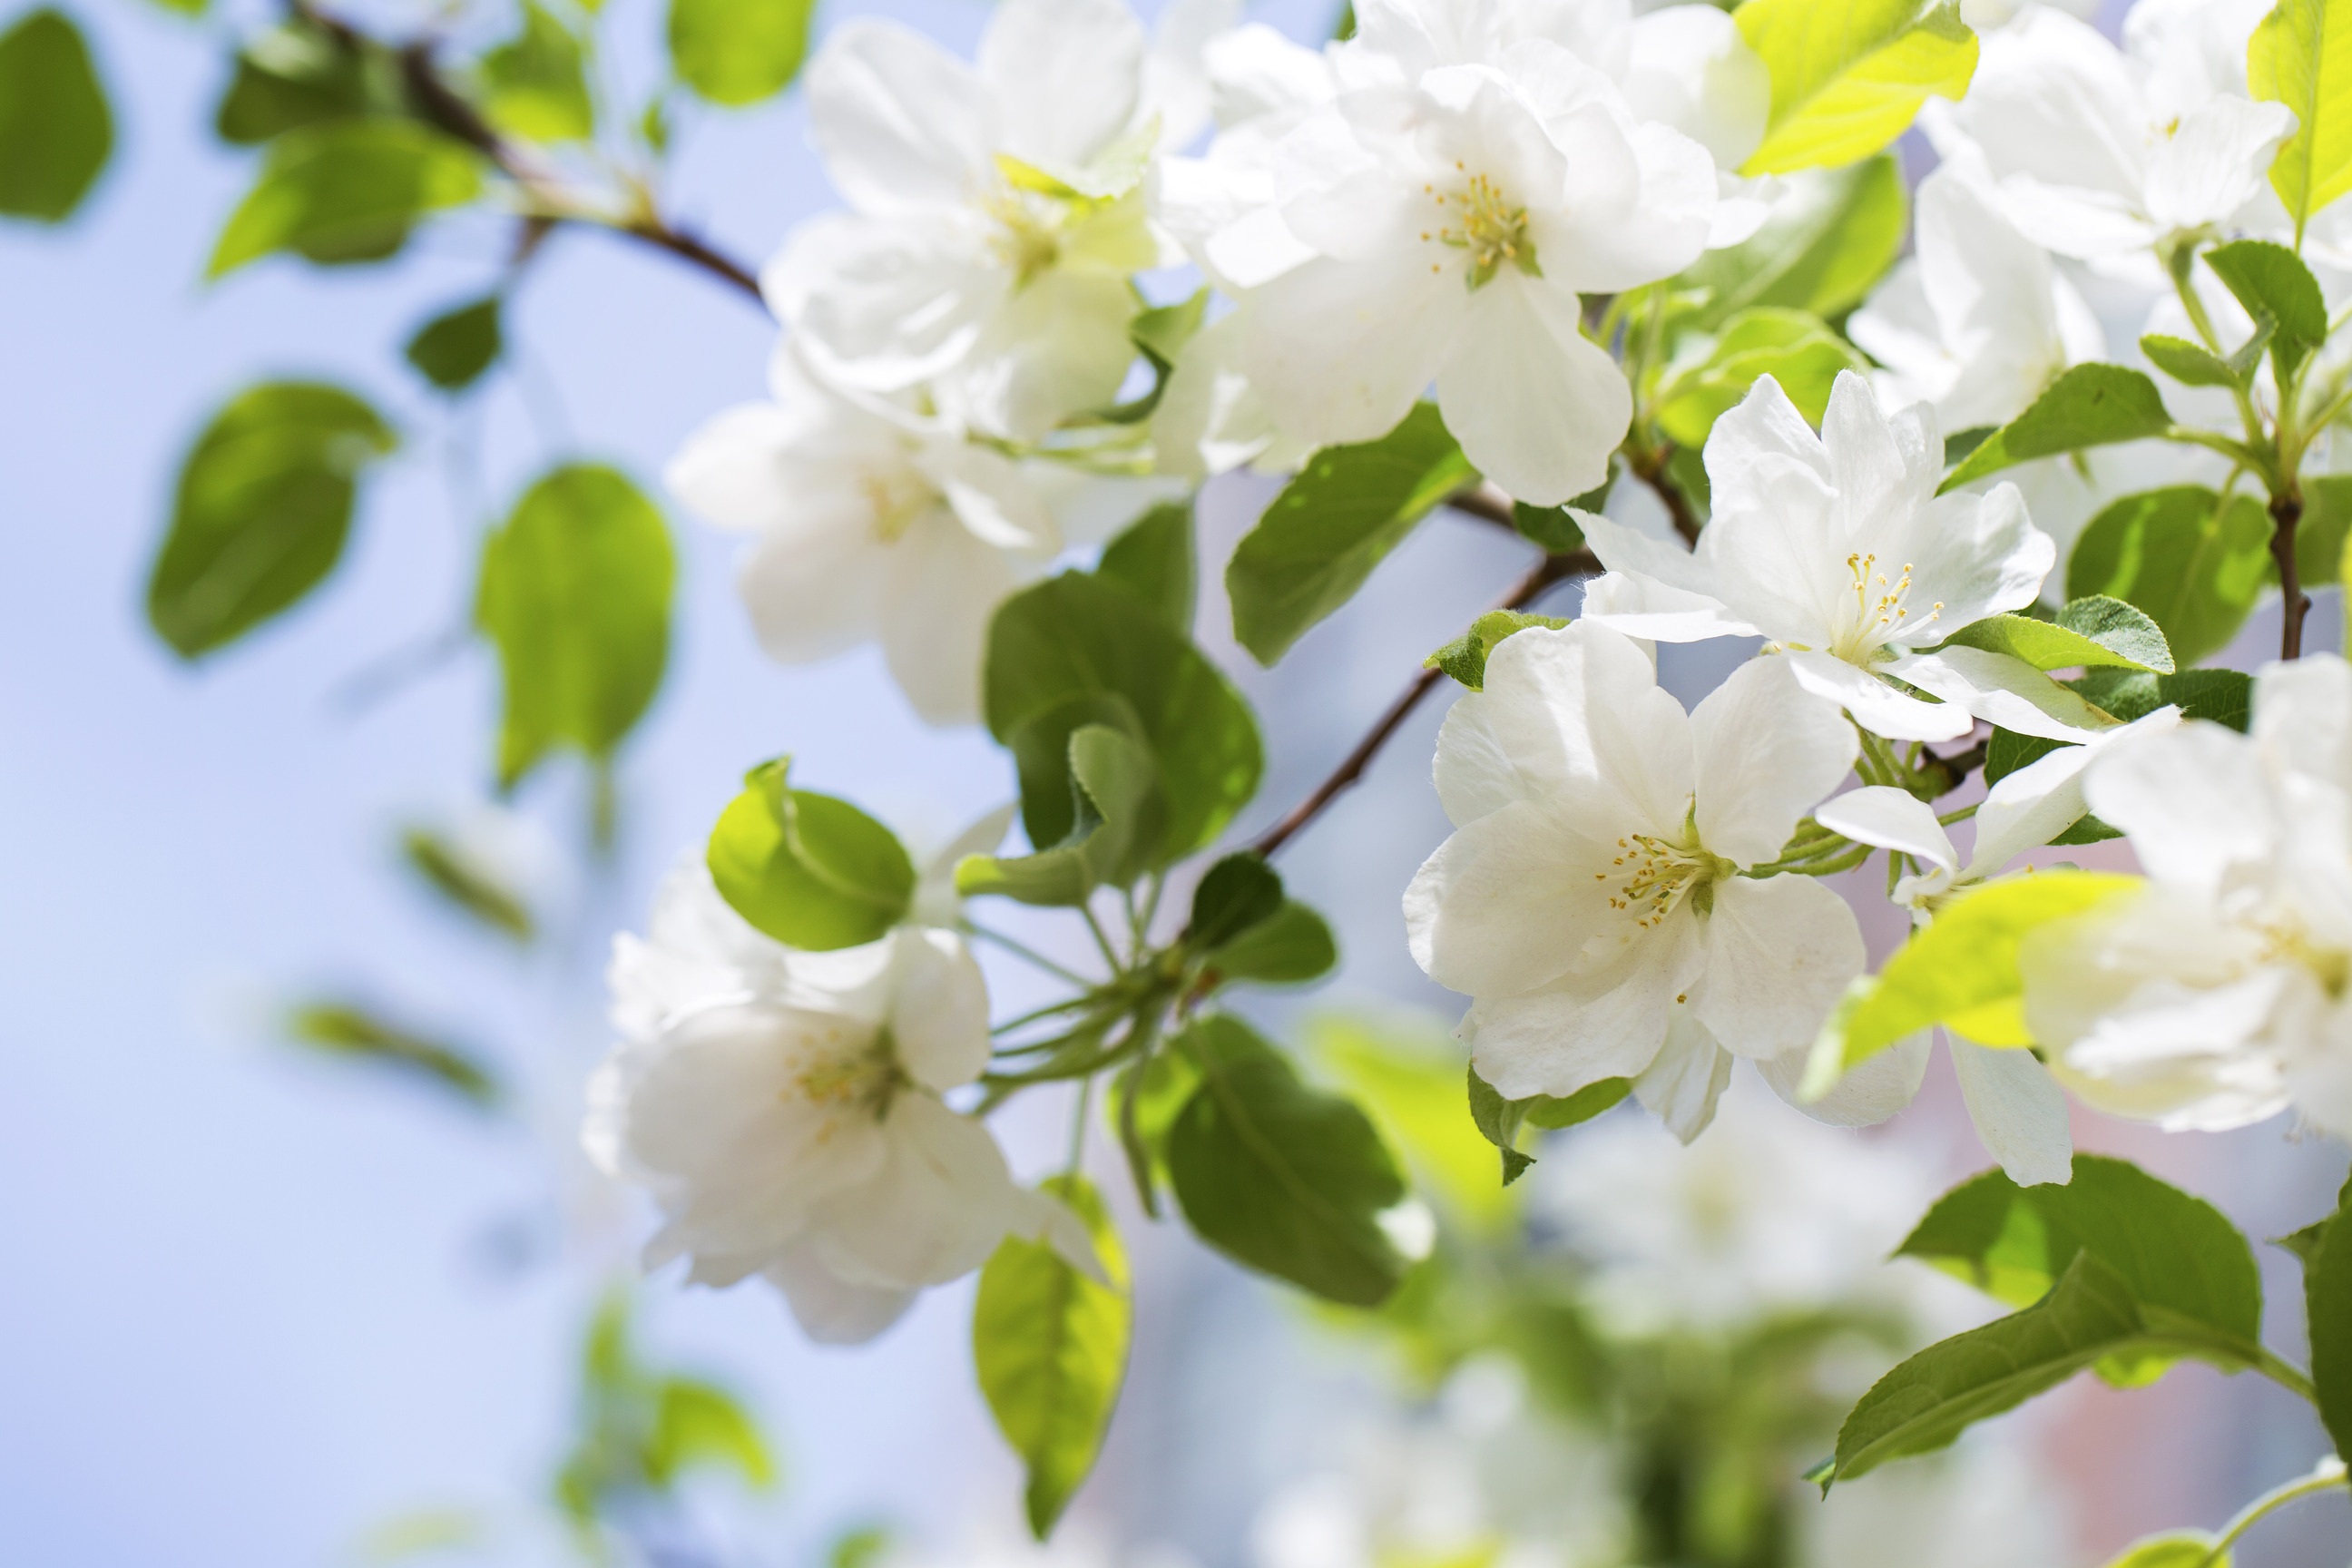
branch, blossom, plant, sunlight, flower, petal, food, spring, produce, flora, flowers, beautiful, macro photography, flowering plant, rose family, begonia flower, spring day, land plant, the warm sun